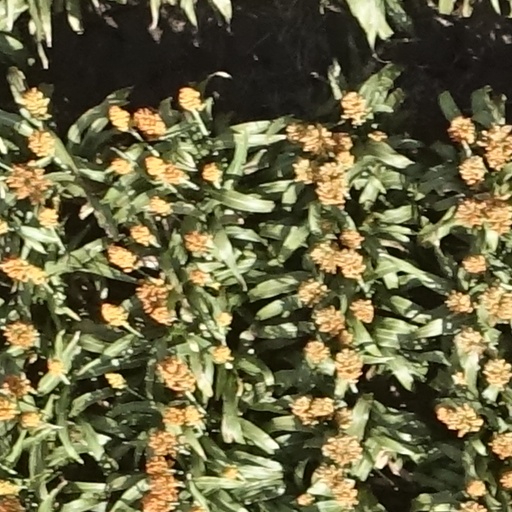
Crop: sorghum